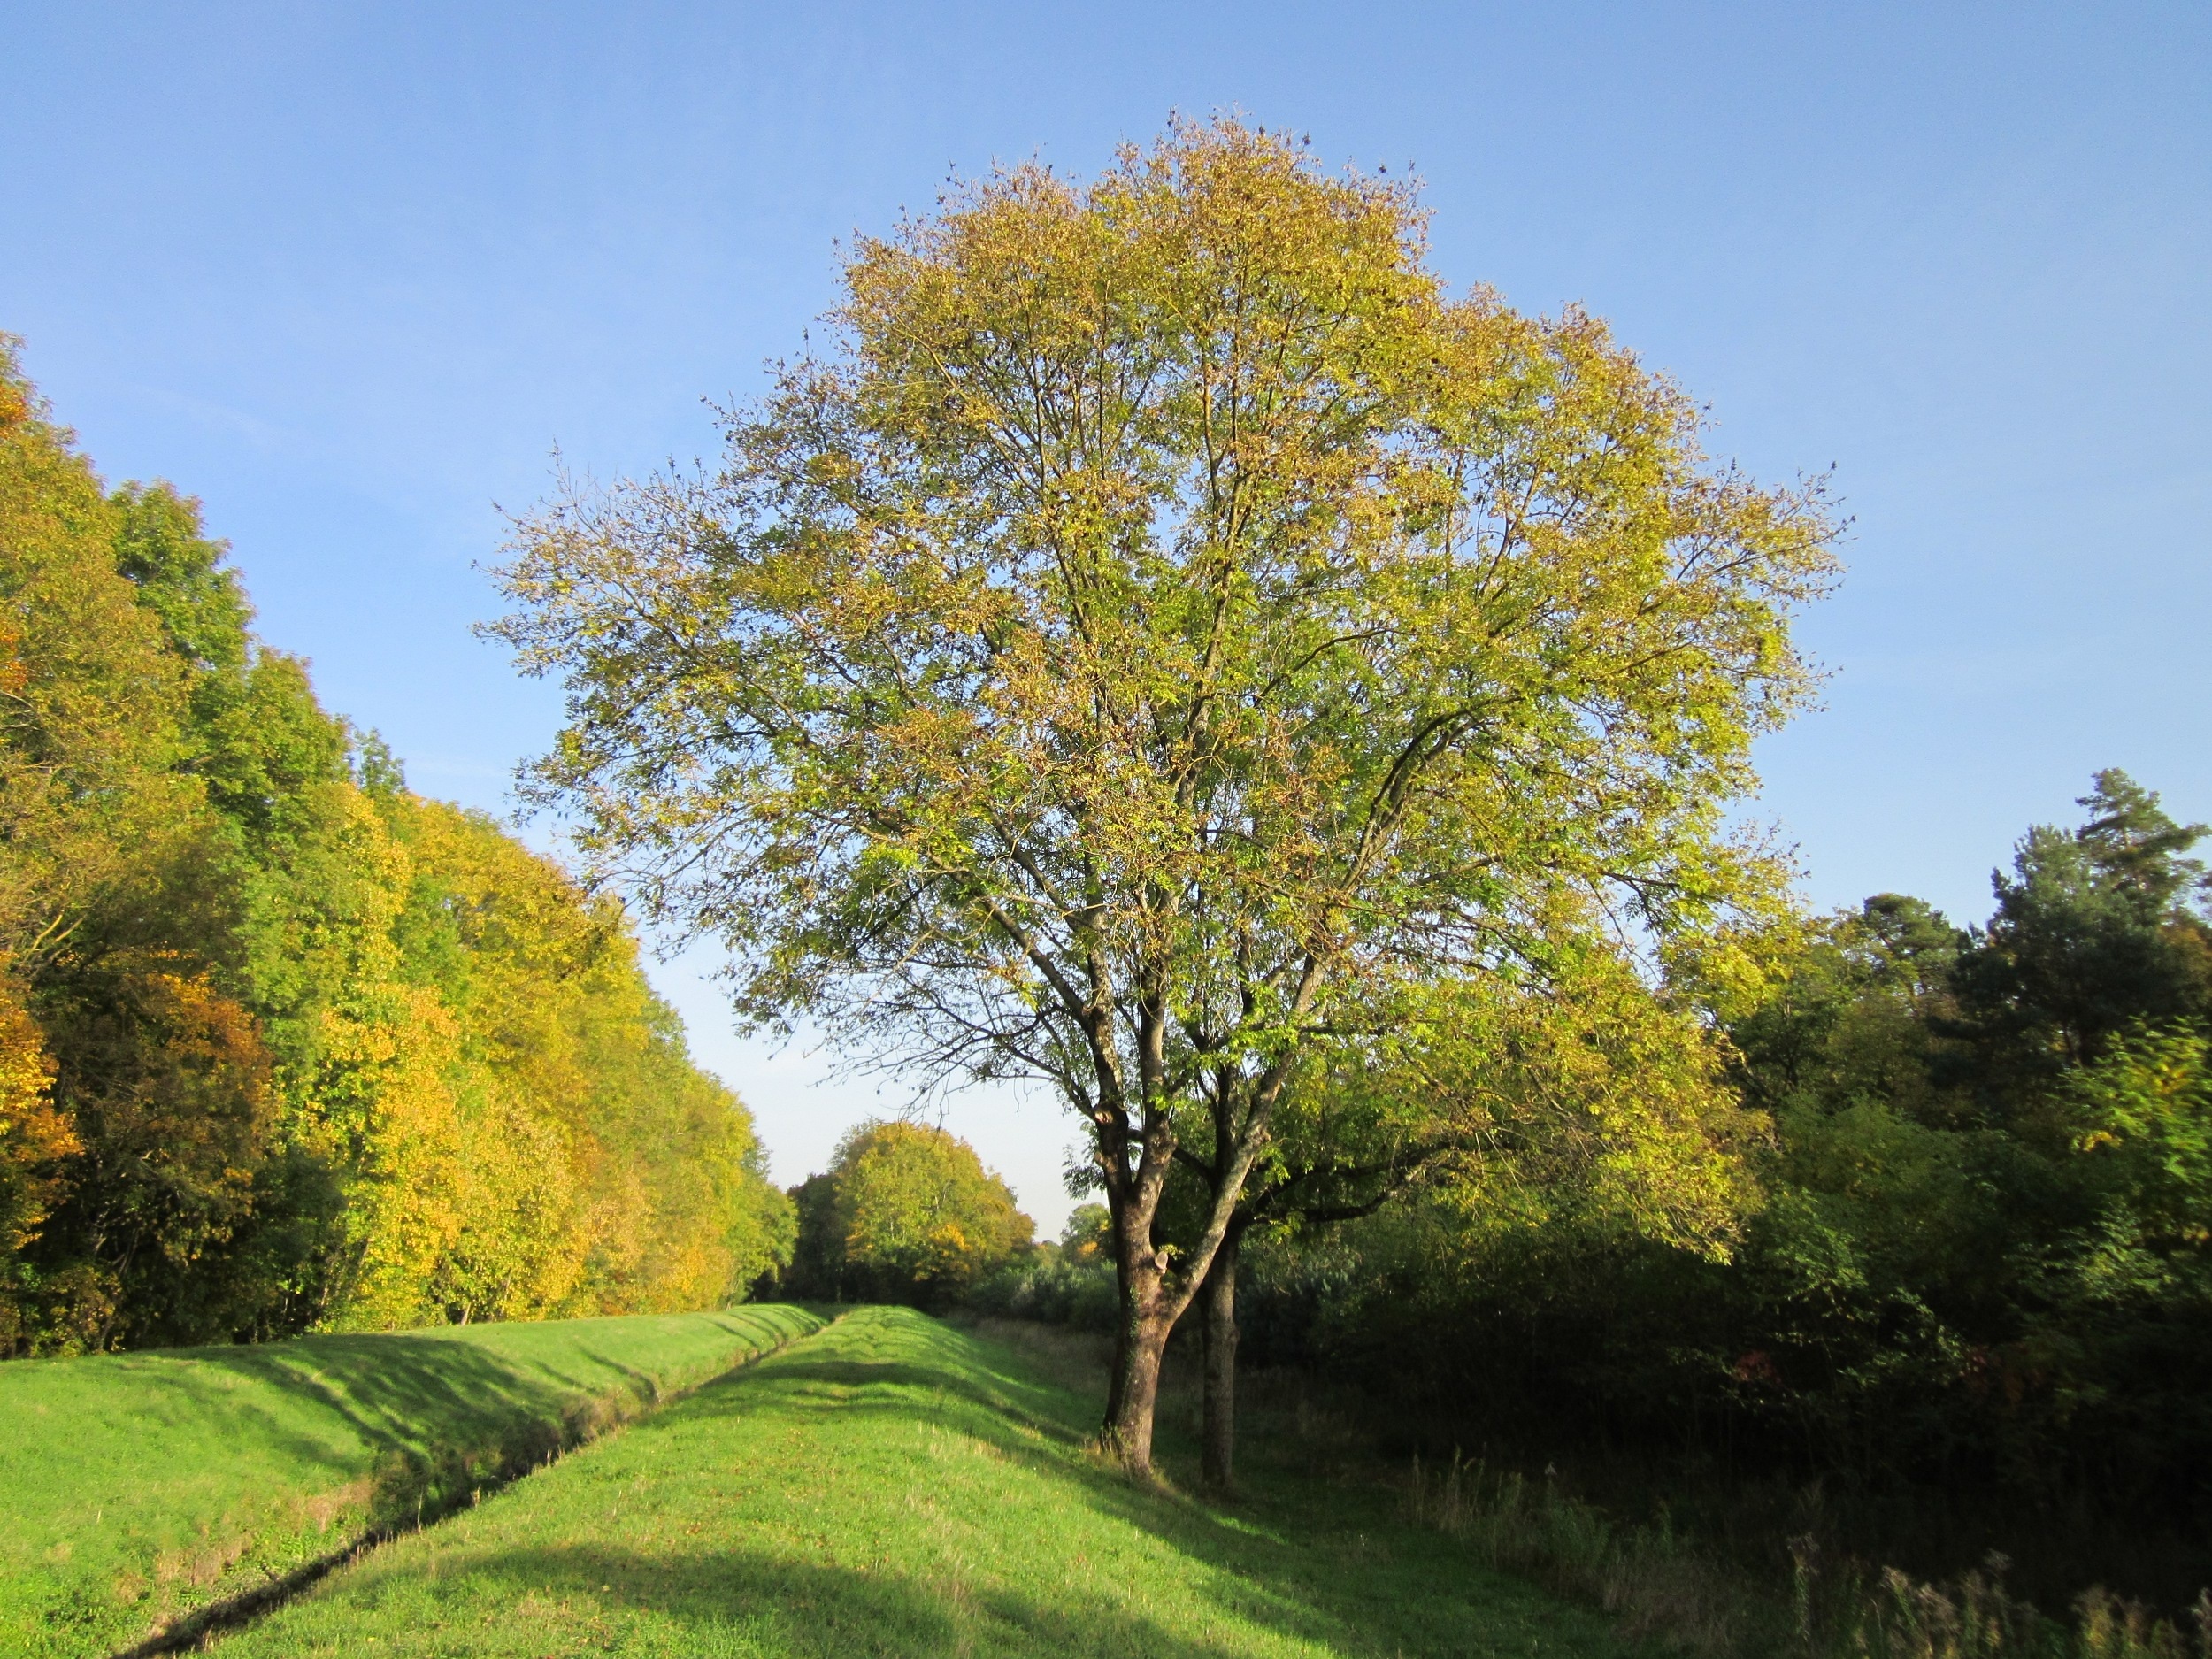
tree, plant, meadow, leaf, flower, foliage, autumn, ash, flora, season, shrub, deciduous, woodland, species, ecosystem, rural area, flowering plant, maidenhair tree, fraxinus excelsior, european ash, common ash, woody plant, temperate broadleaf and mixed forest, land plant